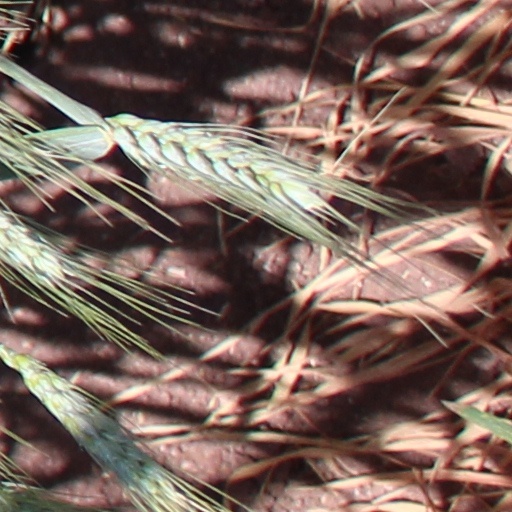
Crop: wheat